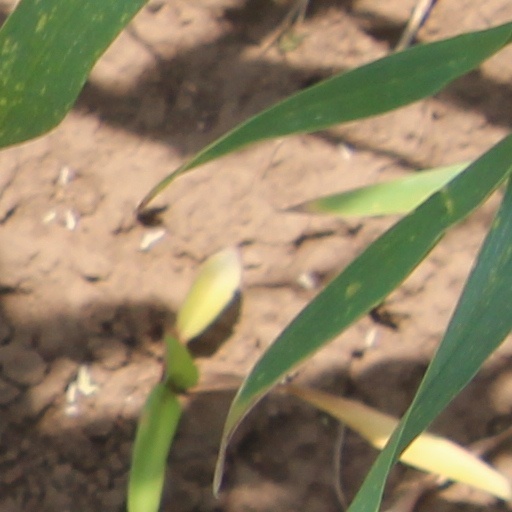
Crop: wheat